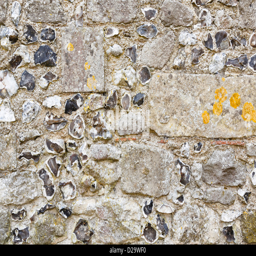
detail of the stone wall of a medieval castle